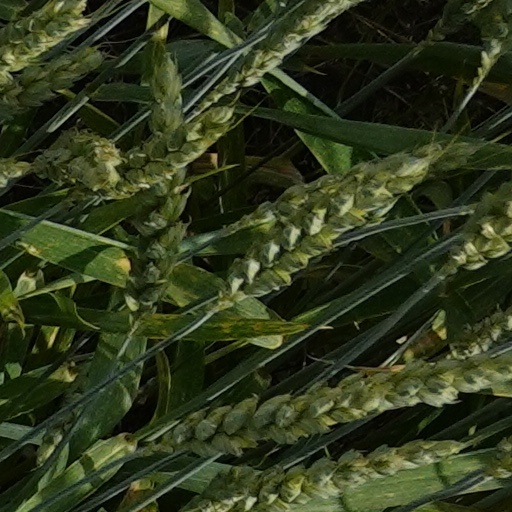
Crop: wheat